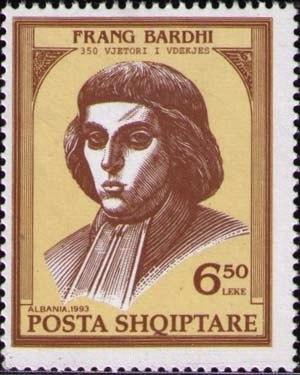
Frang Bardhi, est l'une des premières et plus importantes figures de l'Église albanaise.